2010 Southwark London Borough Council election

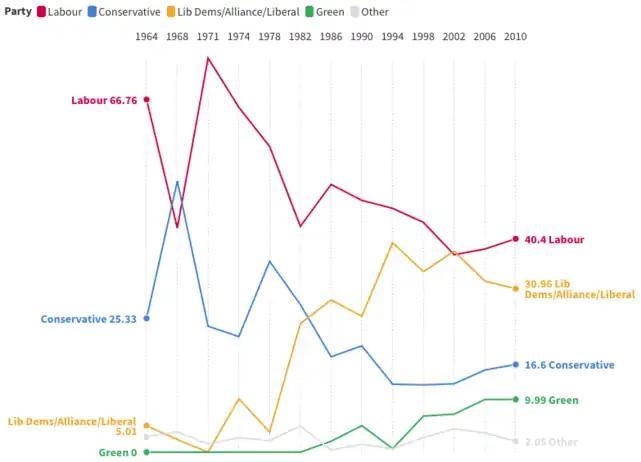
Southwark Council voting history

Ola Oyewunmi was elected for Labour in 2006. The change in his vote is relative to his performance then as a Labour candidate, rather than the top Liberal Democrat candidate.